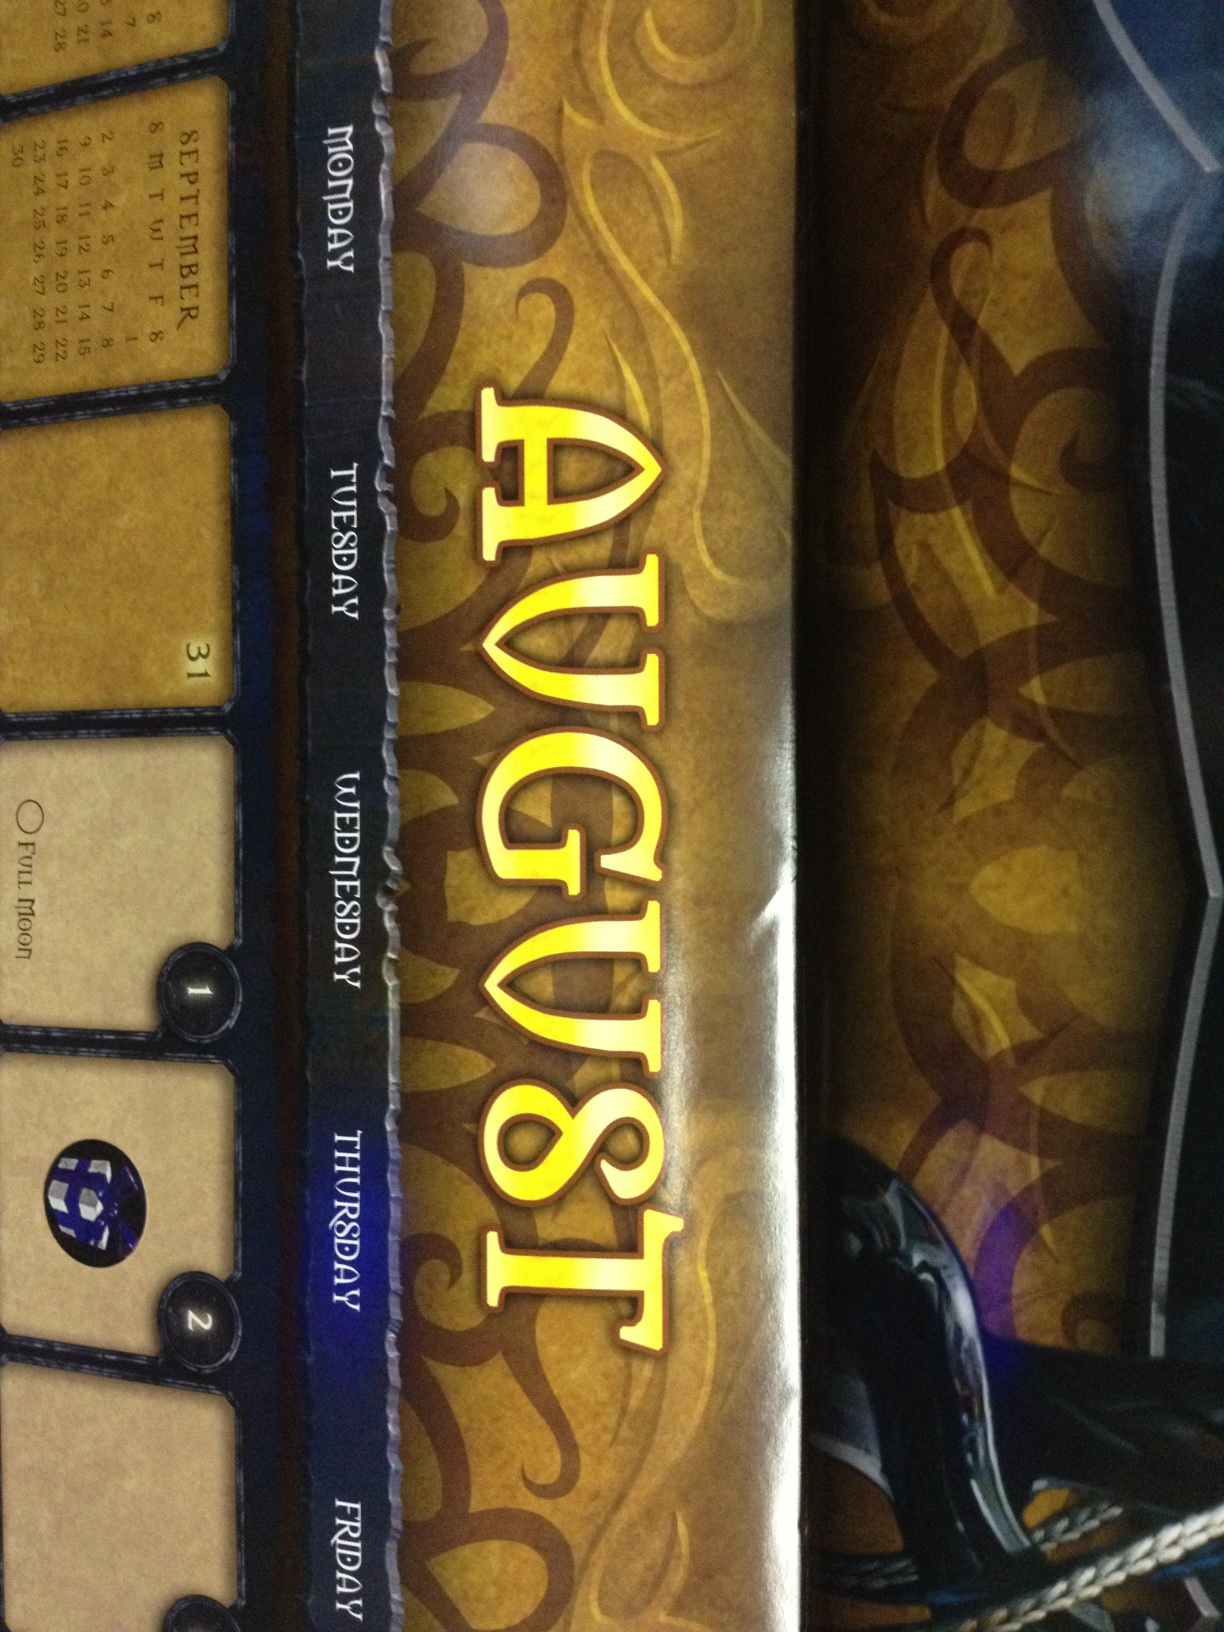Question: What does the label in the photo say?
Answer: august